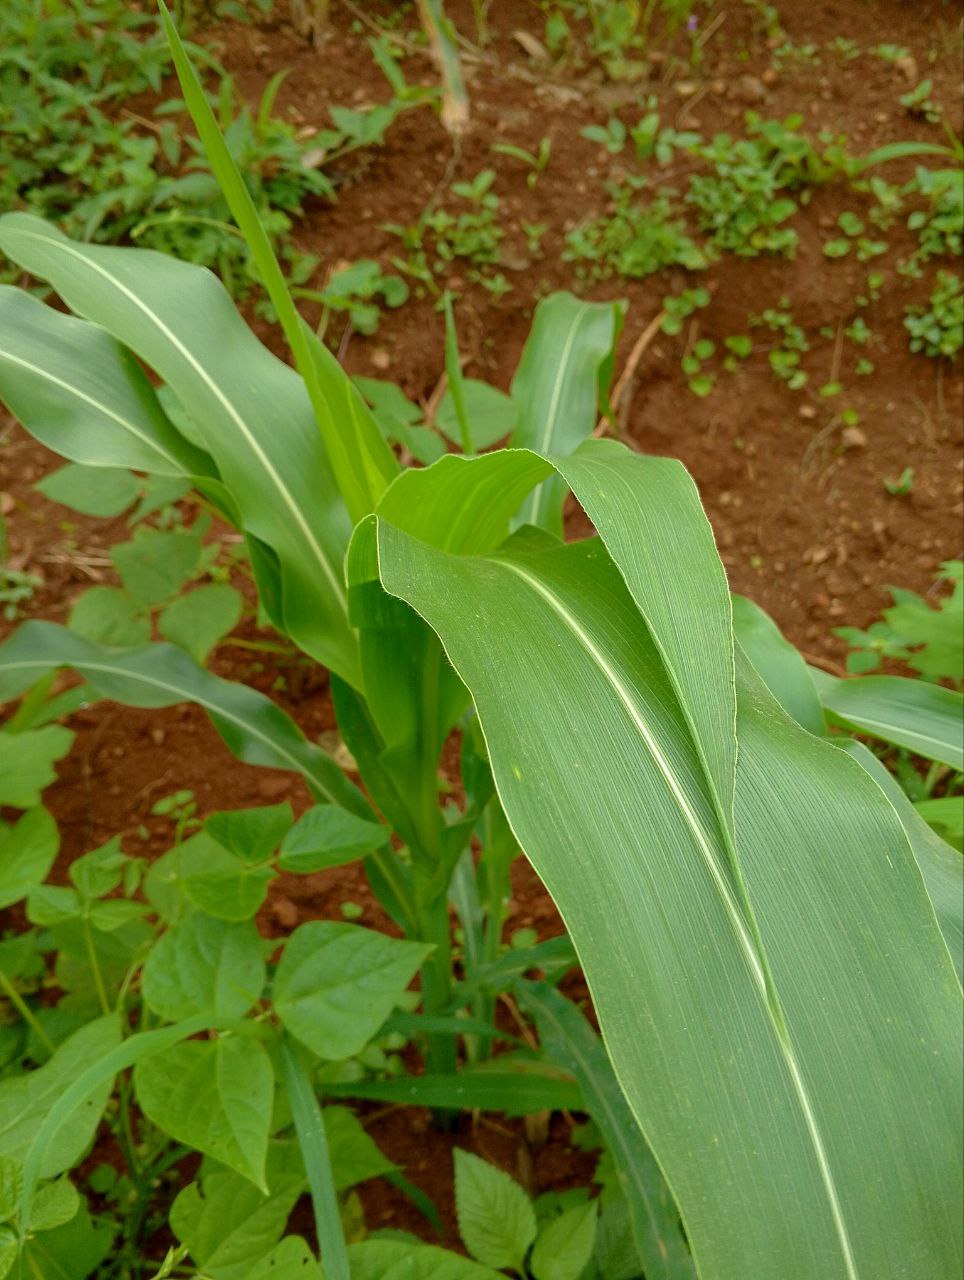
Label: healthy